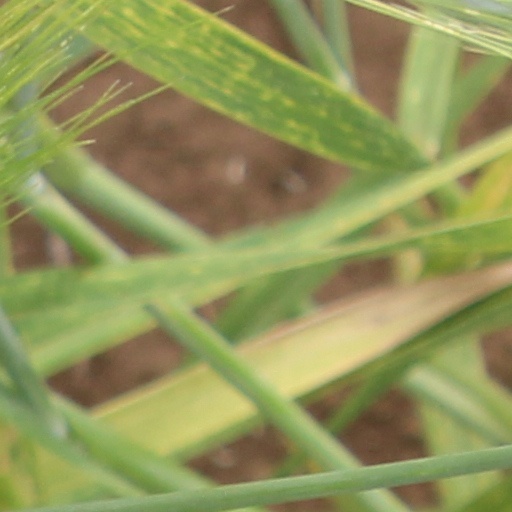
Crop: wheat